Korps Commandotroepen

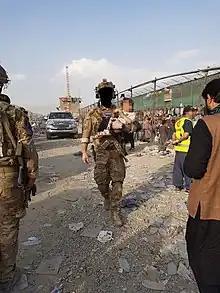
Commando with an Afghan child on Hamid Karzai International Airport during the evacuation operation in Kabul, 2021.

The KCT is tasked with conducting the full spectrum of Special Operations. The three principal Special Operations tasks are: